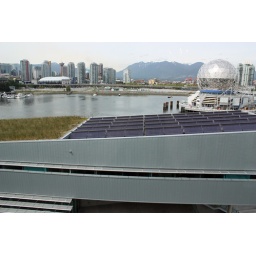
That's the roof of the community centre building right in front.